East York

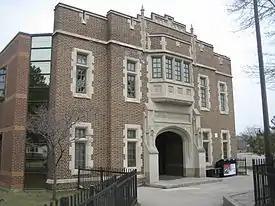
East York Collegiate Institute is one of several public secondary schools located in East York.

Four public school boards provide primary and secondary education for residents of East York, Conseil scolaire catholique MonAvenir (CSCM), Conseil scolaire Viamonde (CSV), the Toronto Catholic District School Board (TCDSB), and the Toronto District School Board (TDSB). CSV and TDSB operate as secular public school boards, the former operating French first language institution, whereas the latter operated English first language institutions. The other two school boards, CSCM and TCDSB, operate as public separate school boards, the former operating French first language separate schools, the latter operating English first language separate schools.